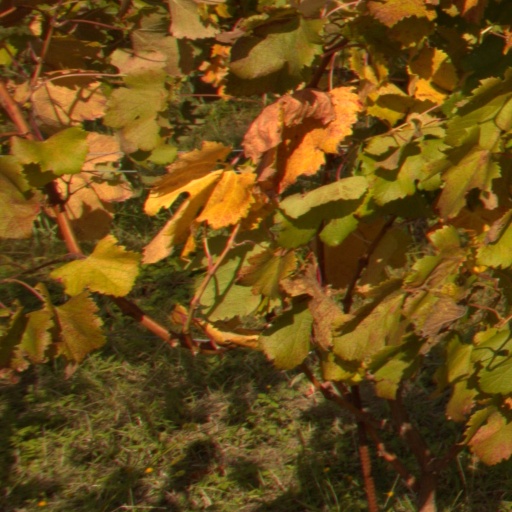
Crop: grape